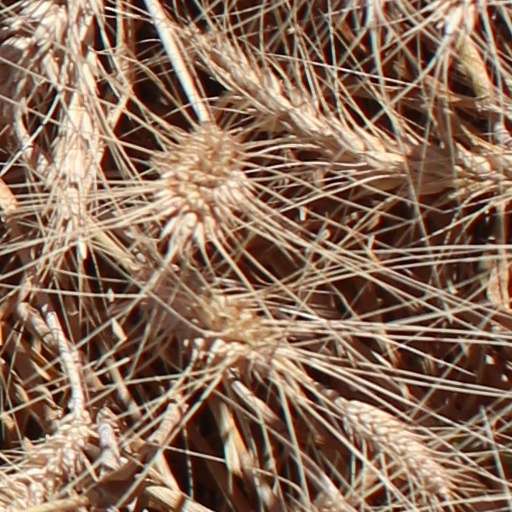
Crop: wheat